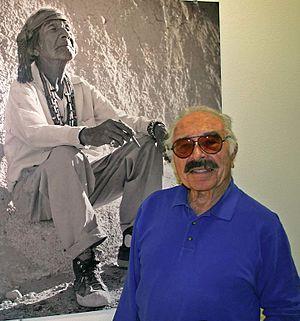
Lee H. Marmon est un photographe amérindien métis pueblo. Il a réalisé des photographies noir et blanc des aînés tribaux des Pueblos. Il est le père de Leslie Marmon Silko.